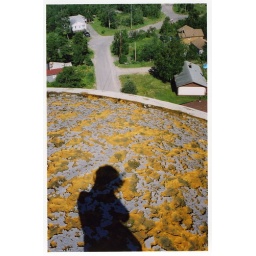
The water tower in Red Lake!